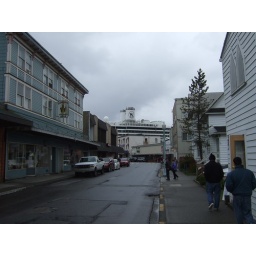
walking on a street in ketchikan. our ship blends in with the rest of the buildings..